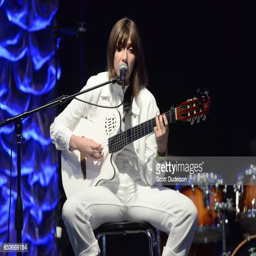
musical artist performs during the event